Wise Man's Grandchild

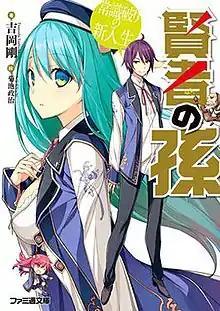
First light novel volume cover featuring Sicily von Claude (left) and Shin Wolford (right)

is a Japanese light novel series written by Tsuyoshi Yoshioka and illustrated by Seiji Kikuchi. It began serialization online in January 2015 on the user-generated novel publishing website Shōsetsuka ni Narō. At the beginning of episode 311, in November 2022, it was announced that episode would be the last posted on Shōsetsuka ni Narō. It was acquired by Enterbrain, which has published seventeen volumes since July 2015 under their Famitsu Bunko imprint.